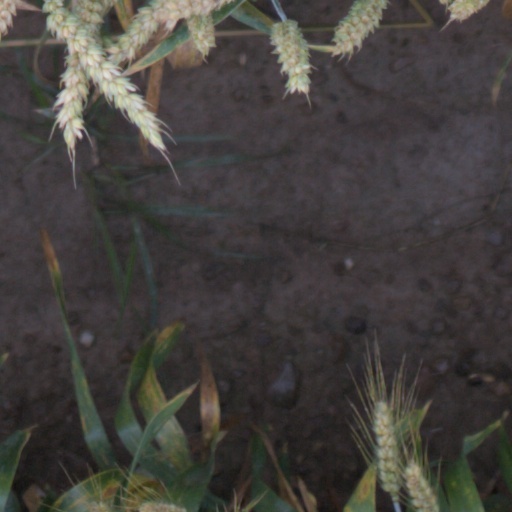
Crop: wheat